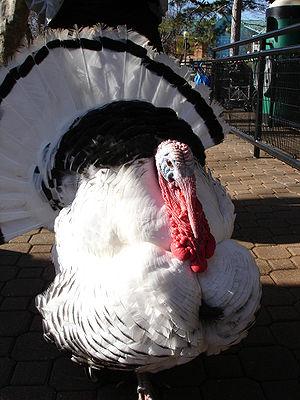
Le dindon royal est une race de dindon domestique originaire des États-Unis. Plutôt connu aujourd'hui pour ses qualités ornementales que pour ses qualités de chair, c'est devenu maintenant un oiseau d'exposition, ou un oiseau fermier de petites exploitations. Il est blanc avec des barres d'un noir métallique. Les dindons pèsent de 7,2 à 10 kg et les dindes de 4,5 à 5,5 kg.